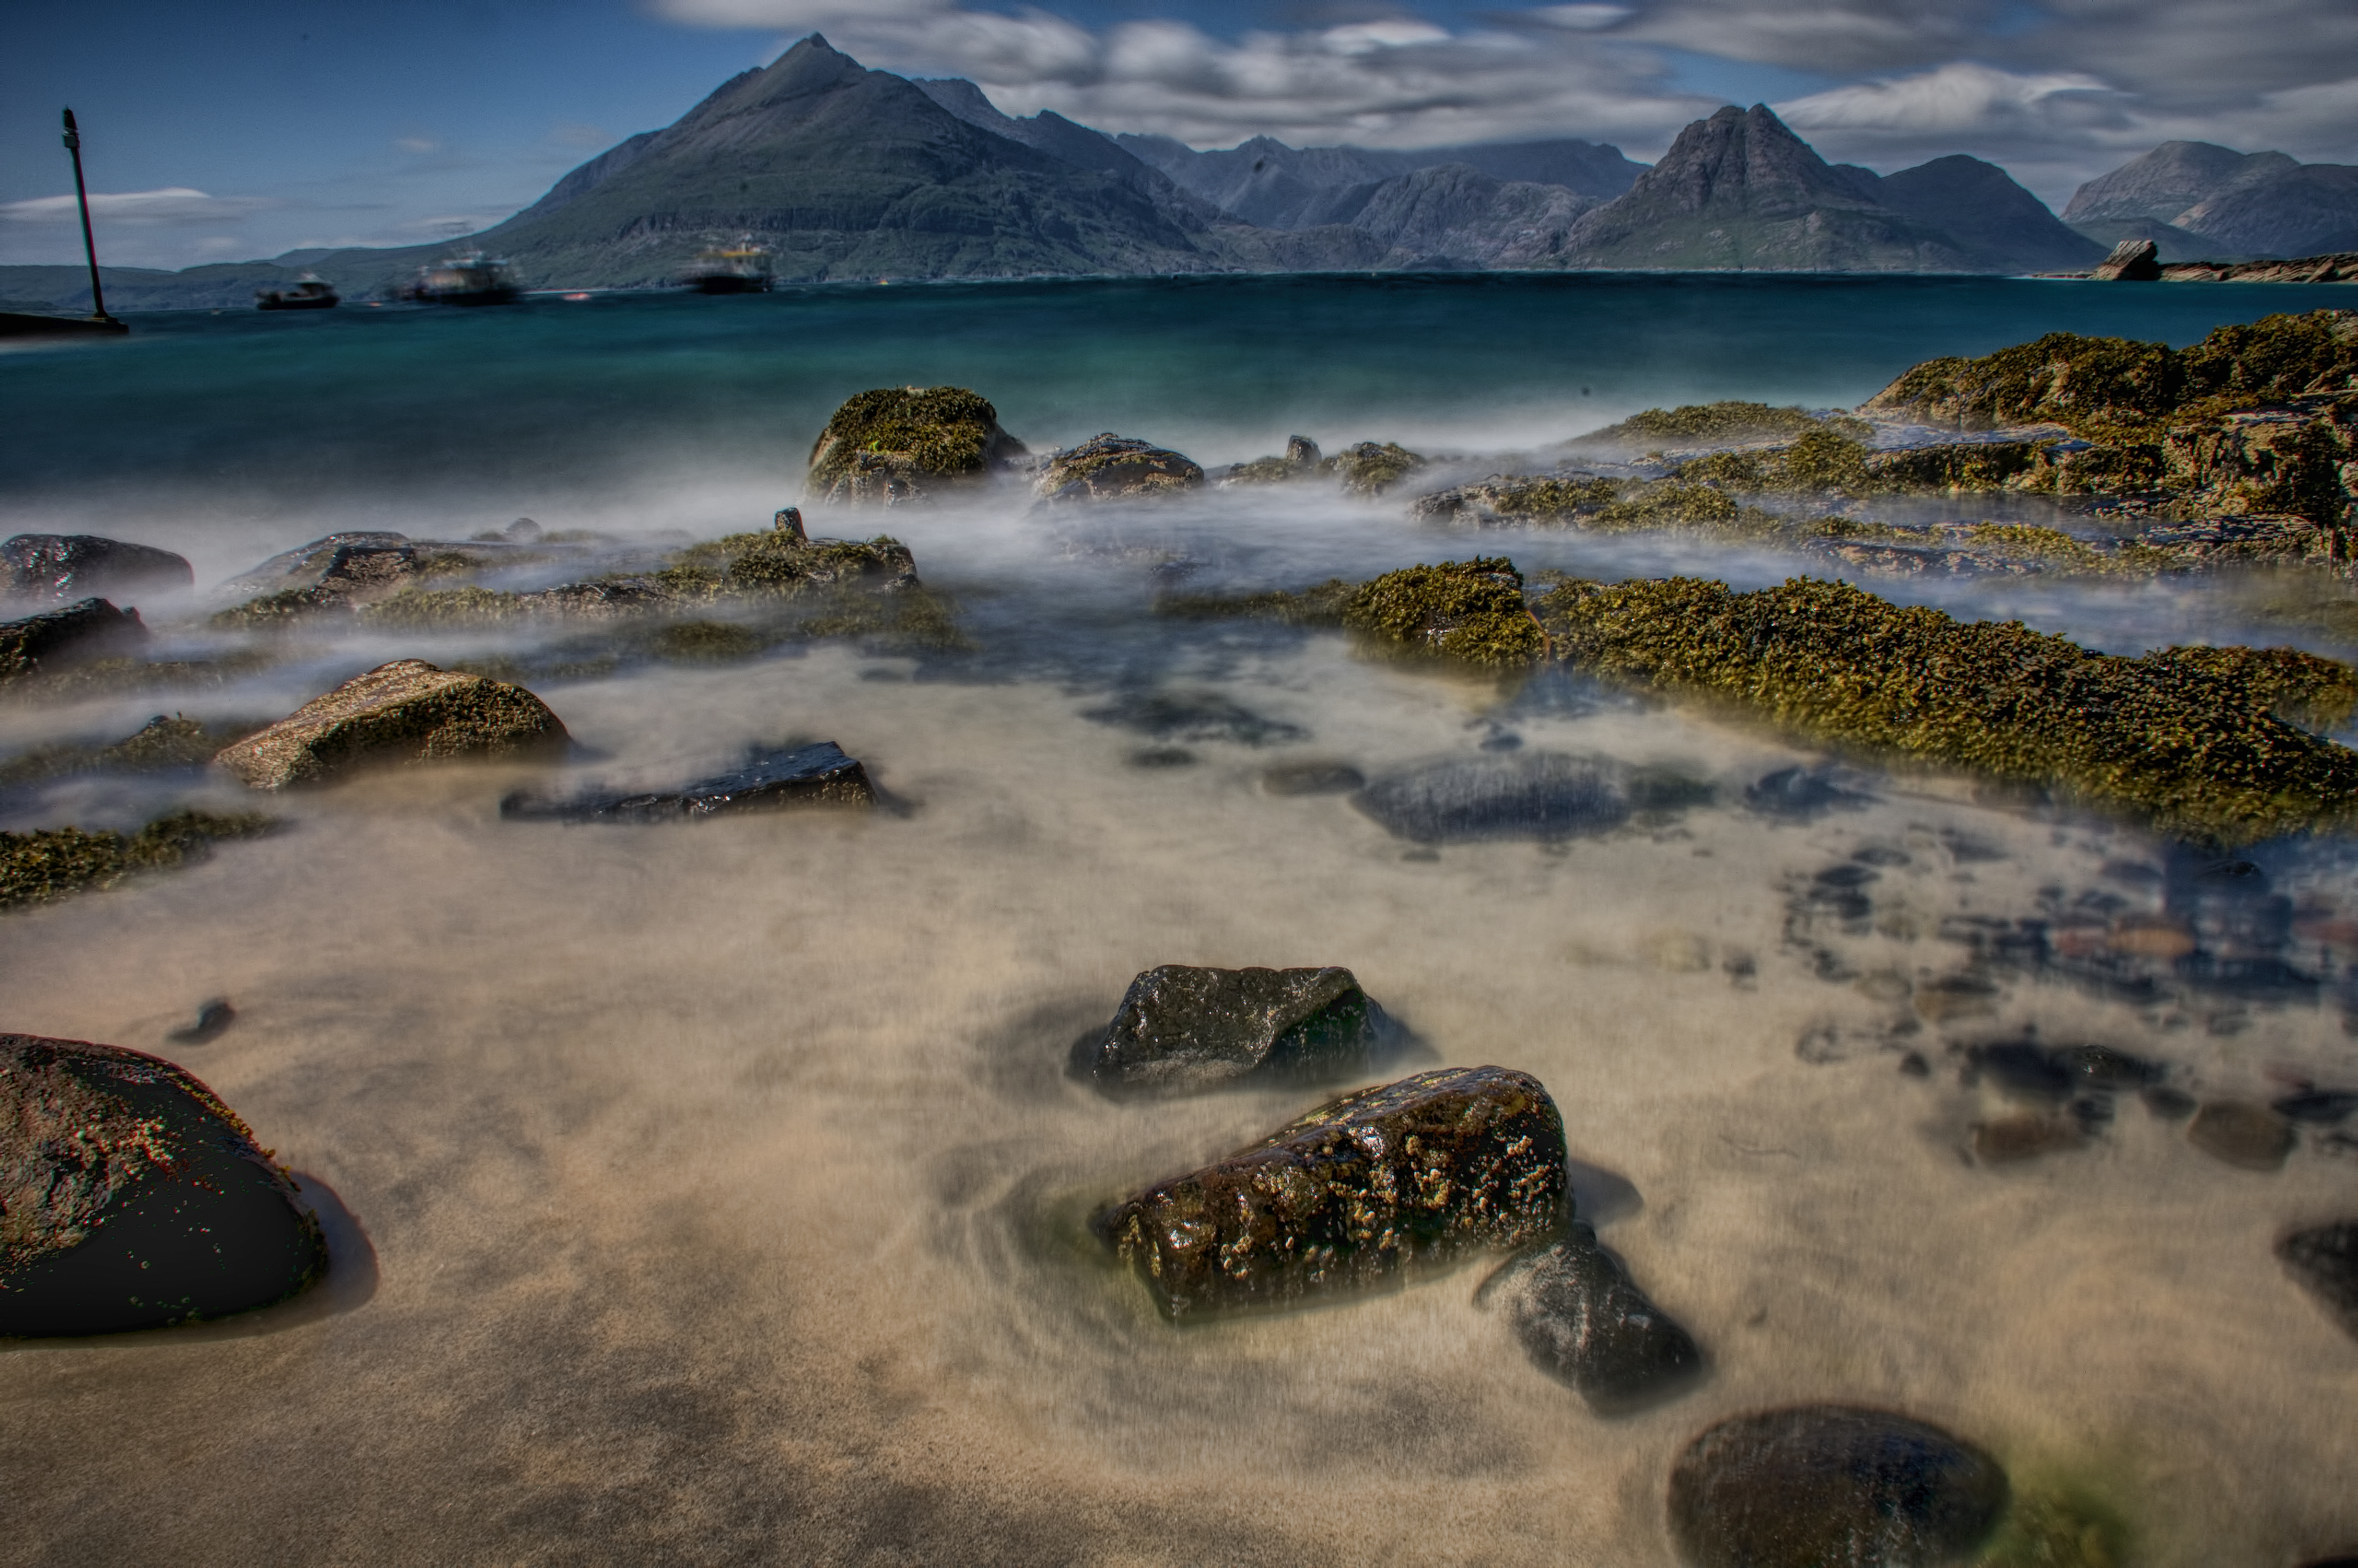
beach, landscape, sea, coast, water, nature, rock, ocean, horizon, cloud, morning, shore, wave, reflection, bay, material, body of water, skye, elgol, cuillin, lochscavaig, strathaird, lochcoruisk, atmospheric phenomenon, wind wave